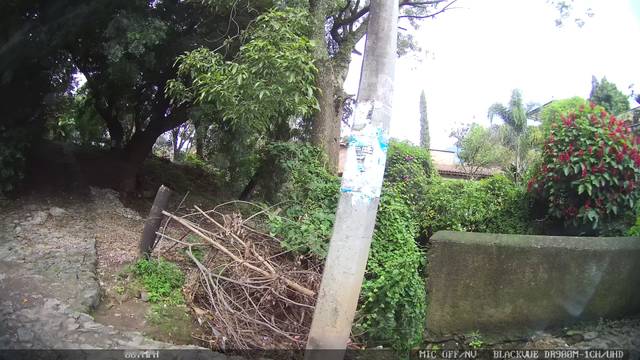
Region: Mexico
Coordinates: 18.987, -99.096